Describe the emotion expressed in this image:  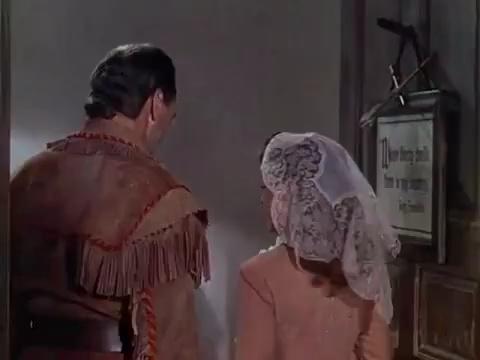
This person displays Fear, valence and arousal with high intensity.